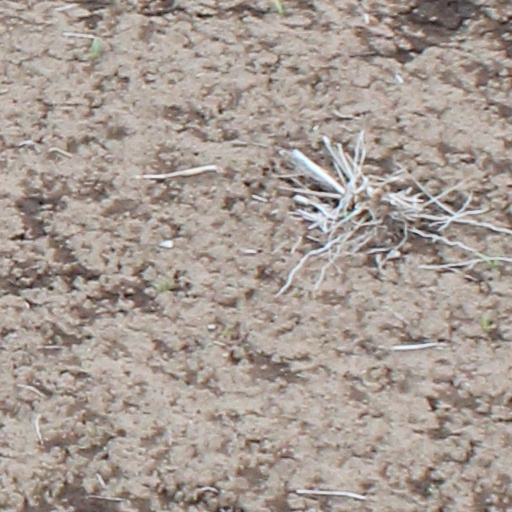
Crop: wheat